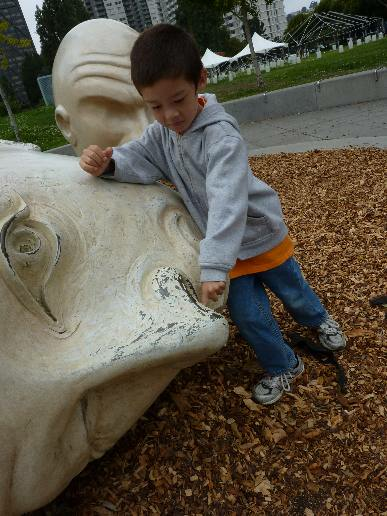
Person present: Yes